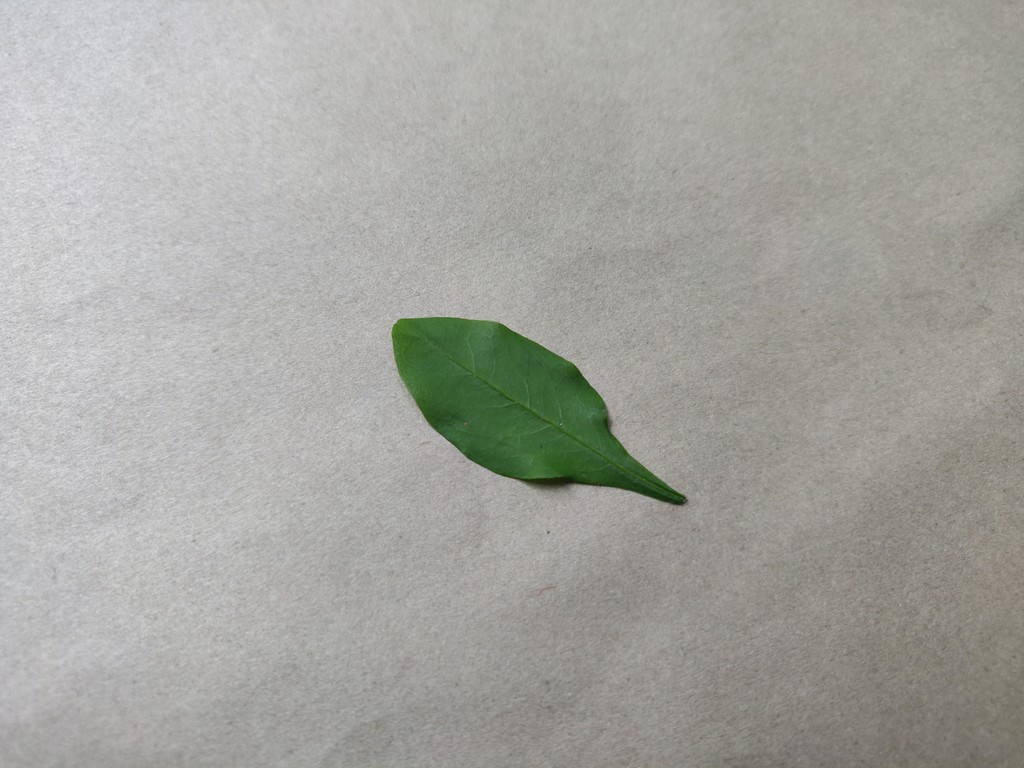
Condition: Healthy
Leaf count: single
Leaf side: front